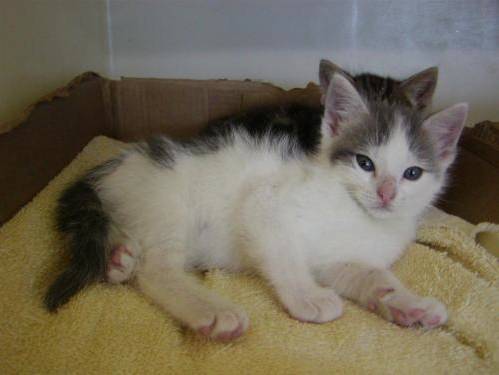
Label: cat